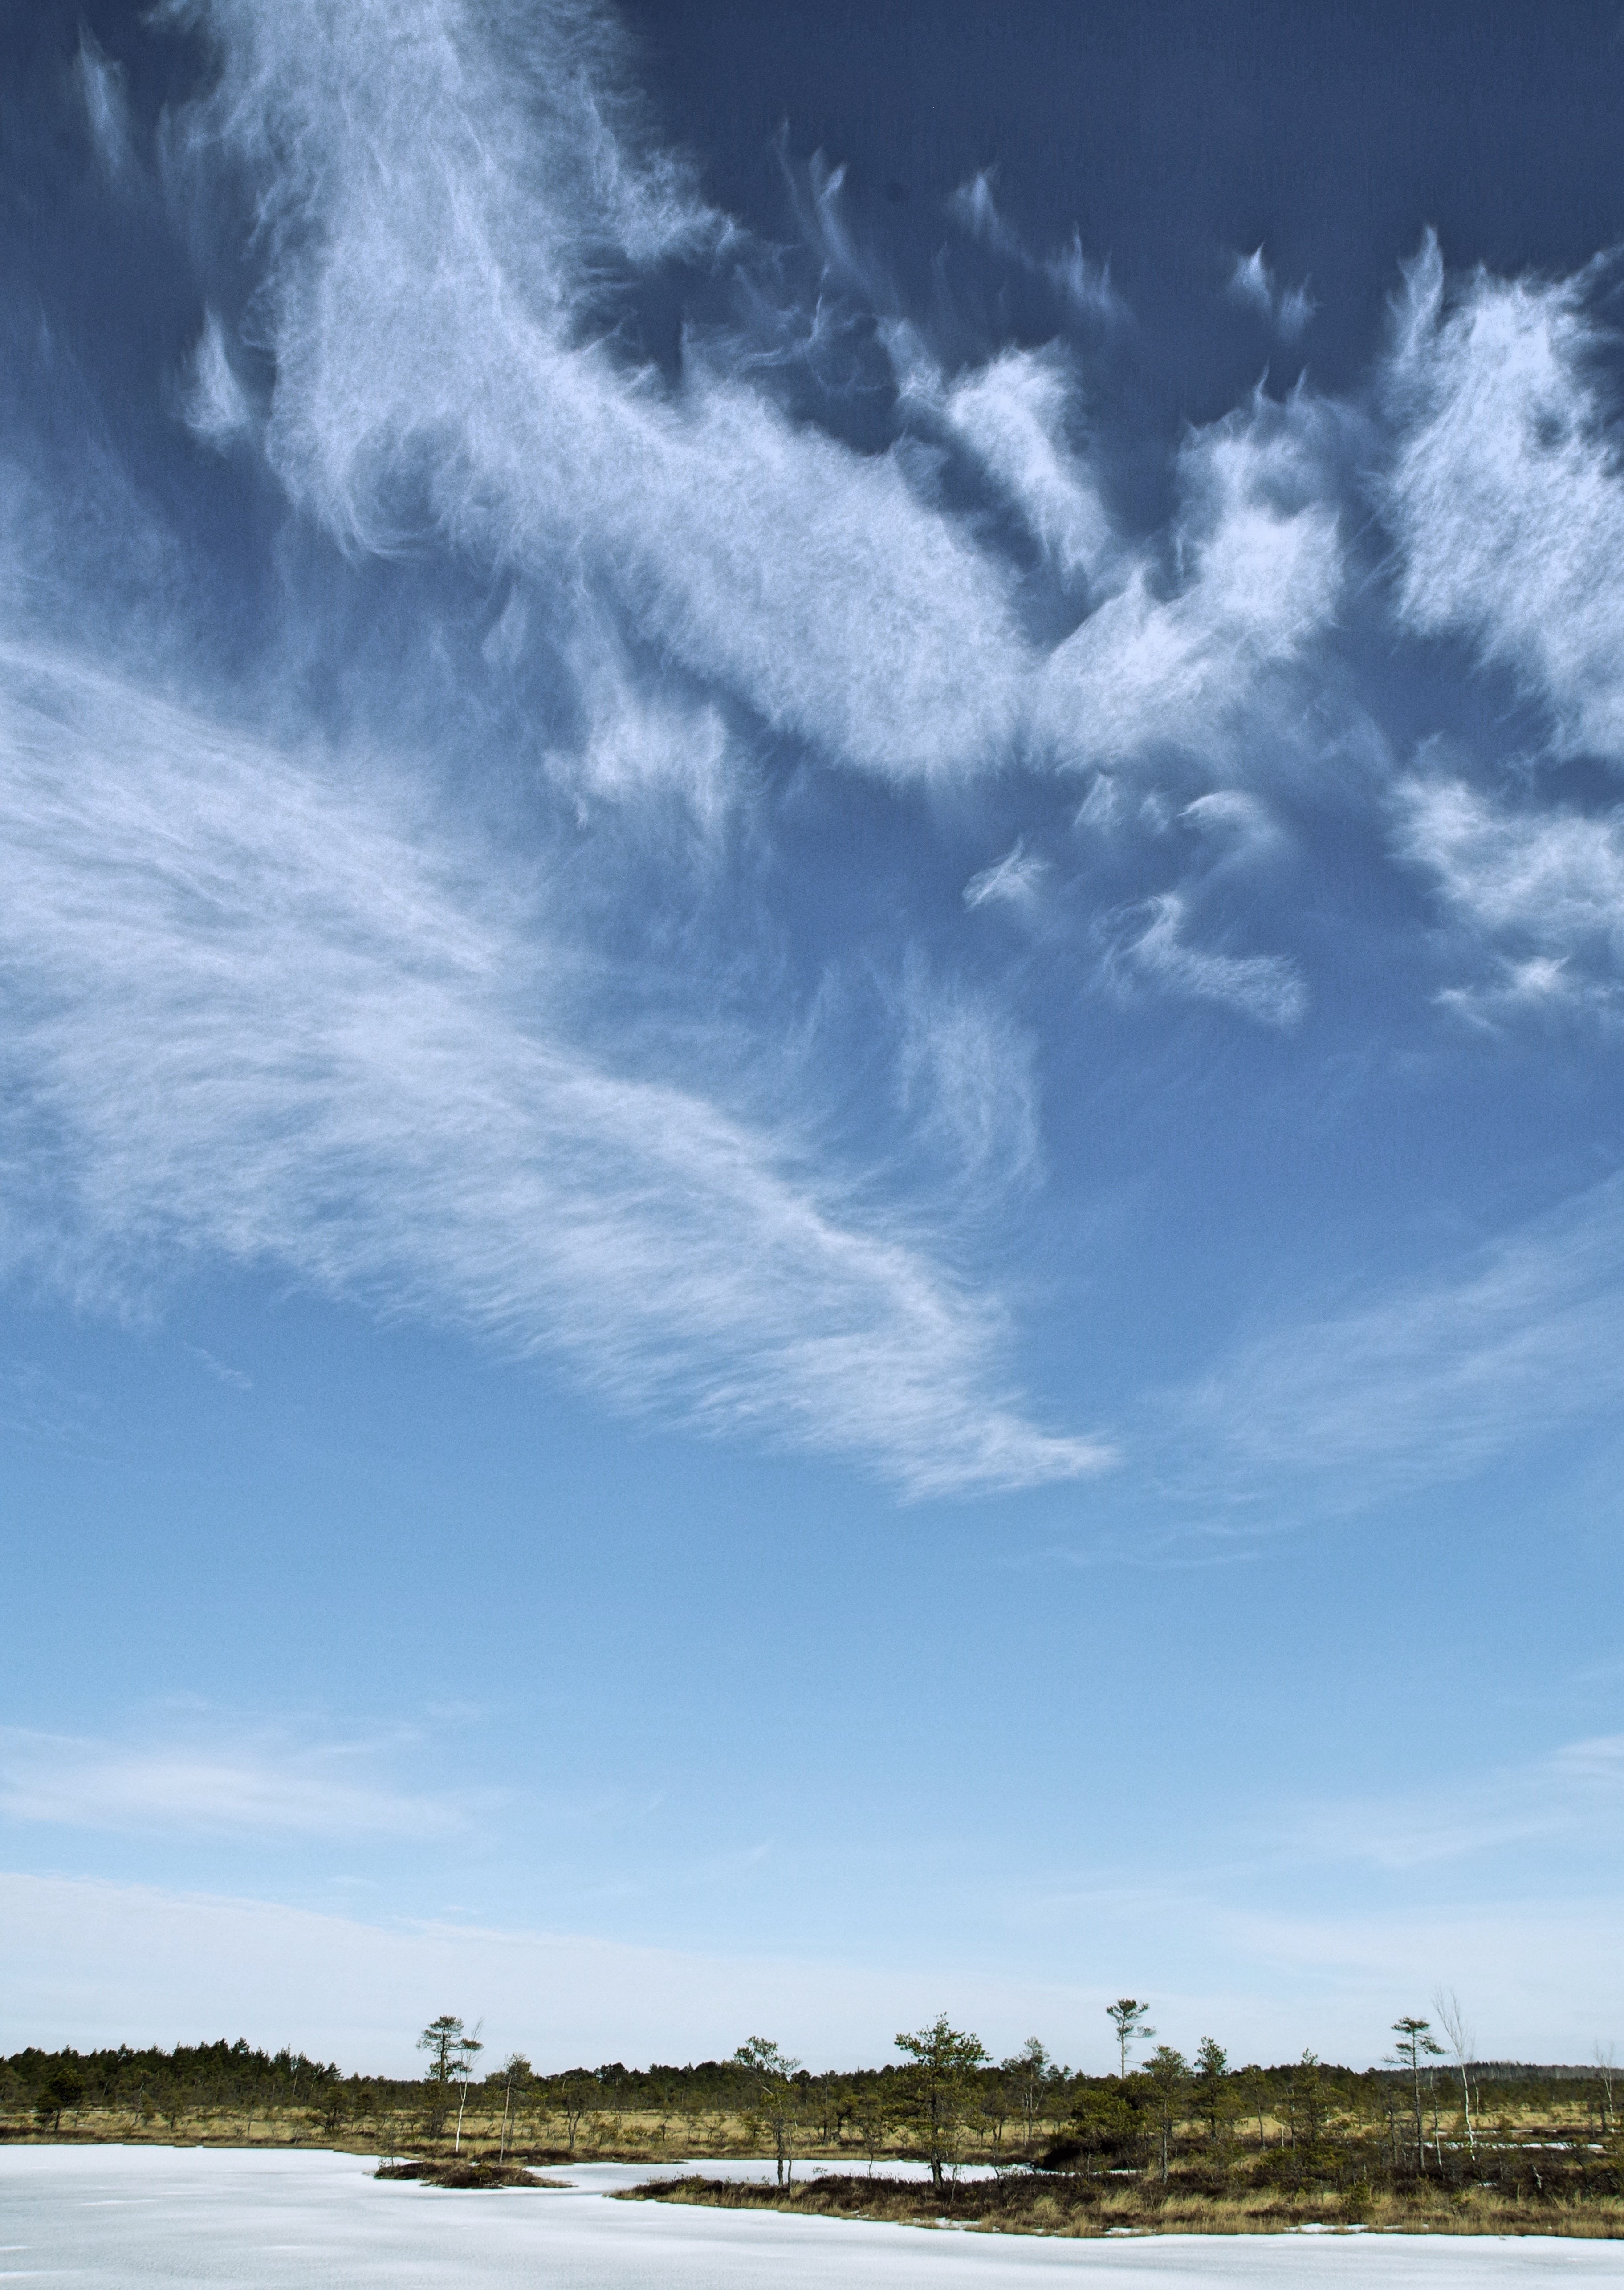
sky, cloud, nature, water, daytime, blue, sea, natural landscape, horizon, ocean, cumulus, wave, water resources, atmosphere, sound, tree, wind wave, calm, meteorological phenomenon, shore, coast, landscape, river, lake, reflection, plant, inlet, bank, wind, tide, bay, mountain